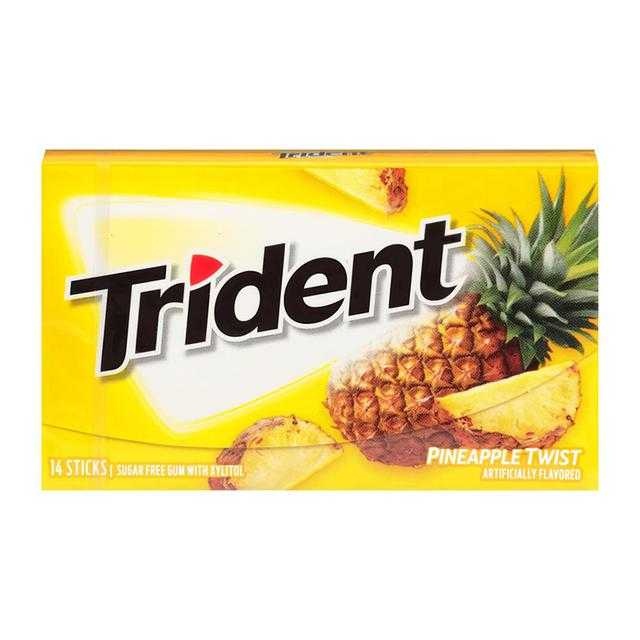
Label: Pineapple